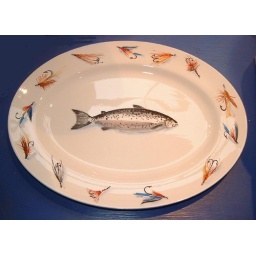
fish plate commissioned by Josie Firmin